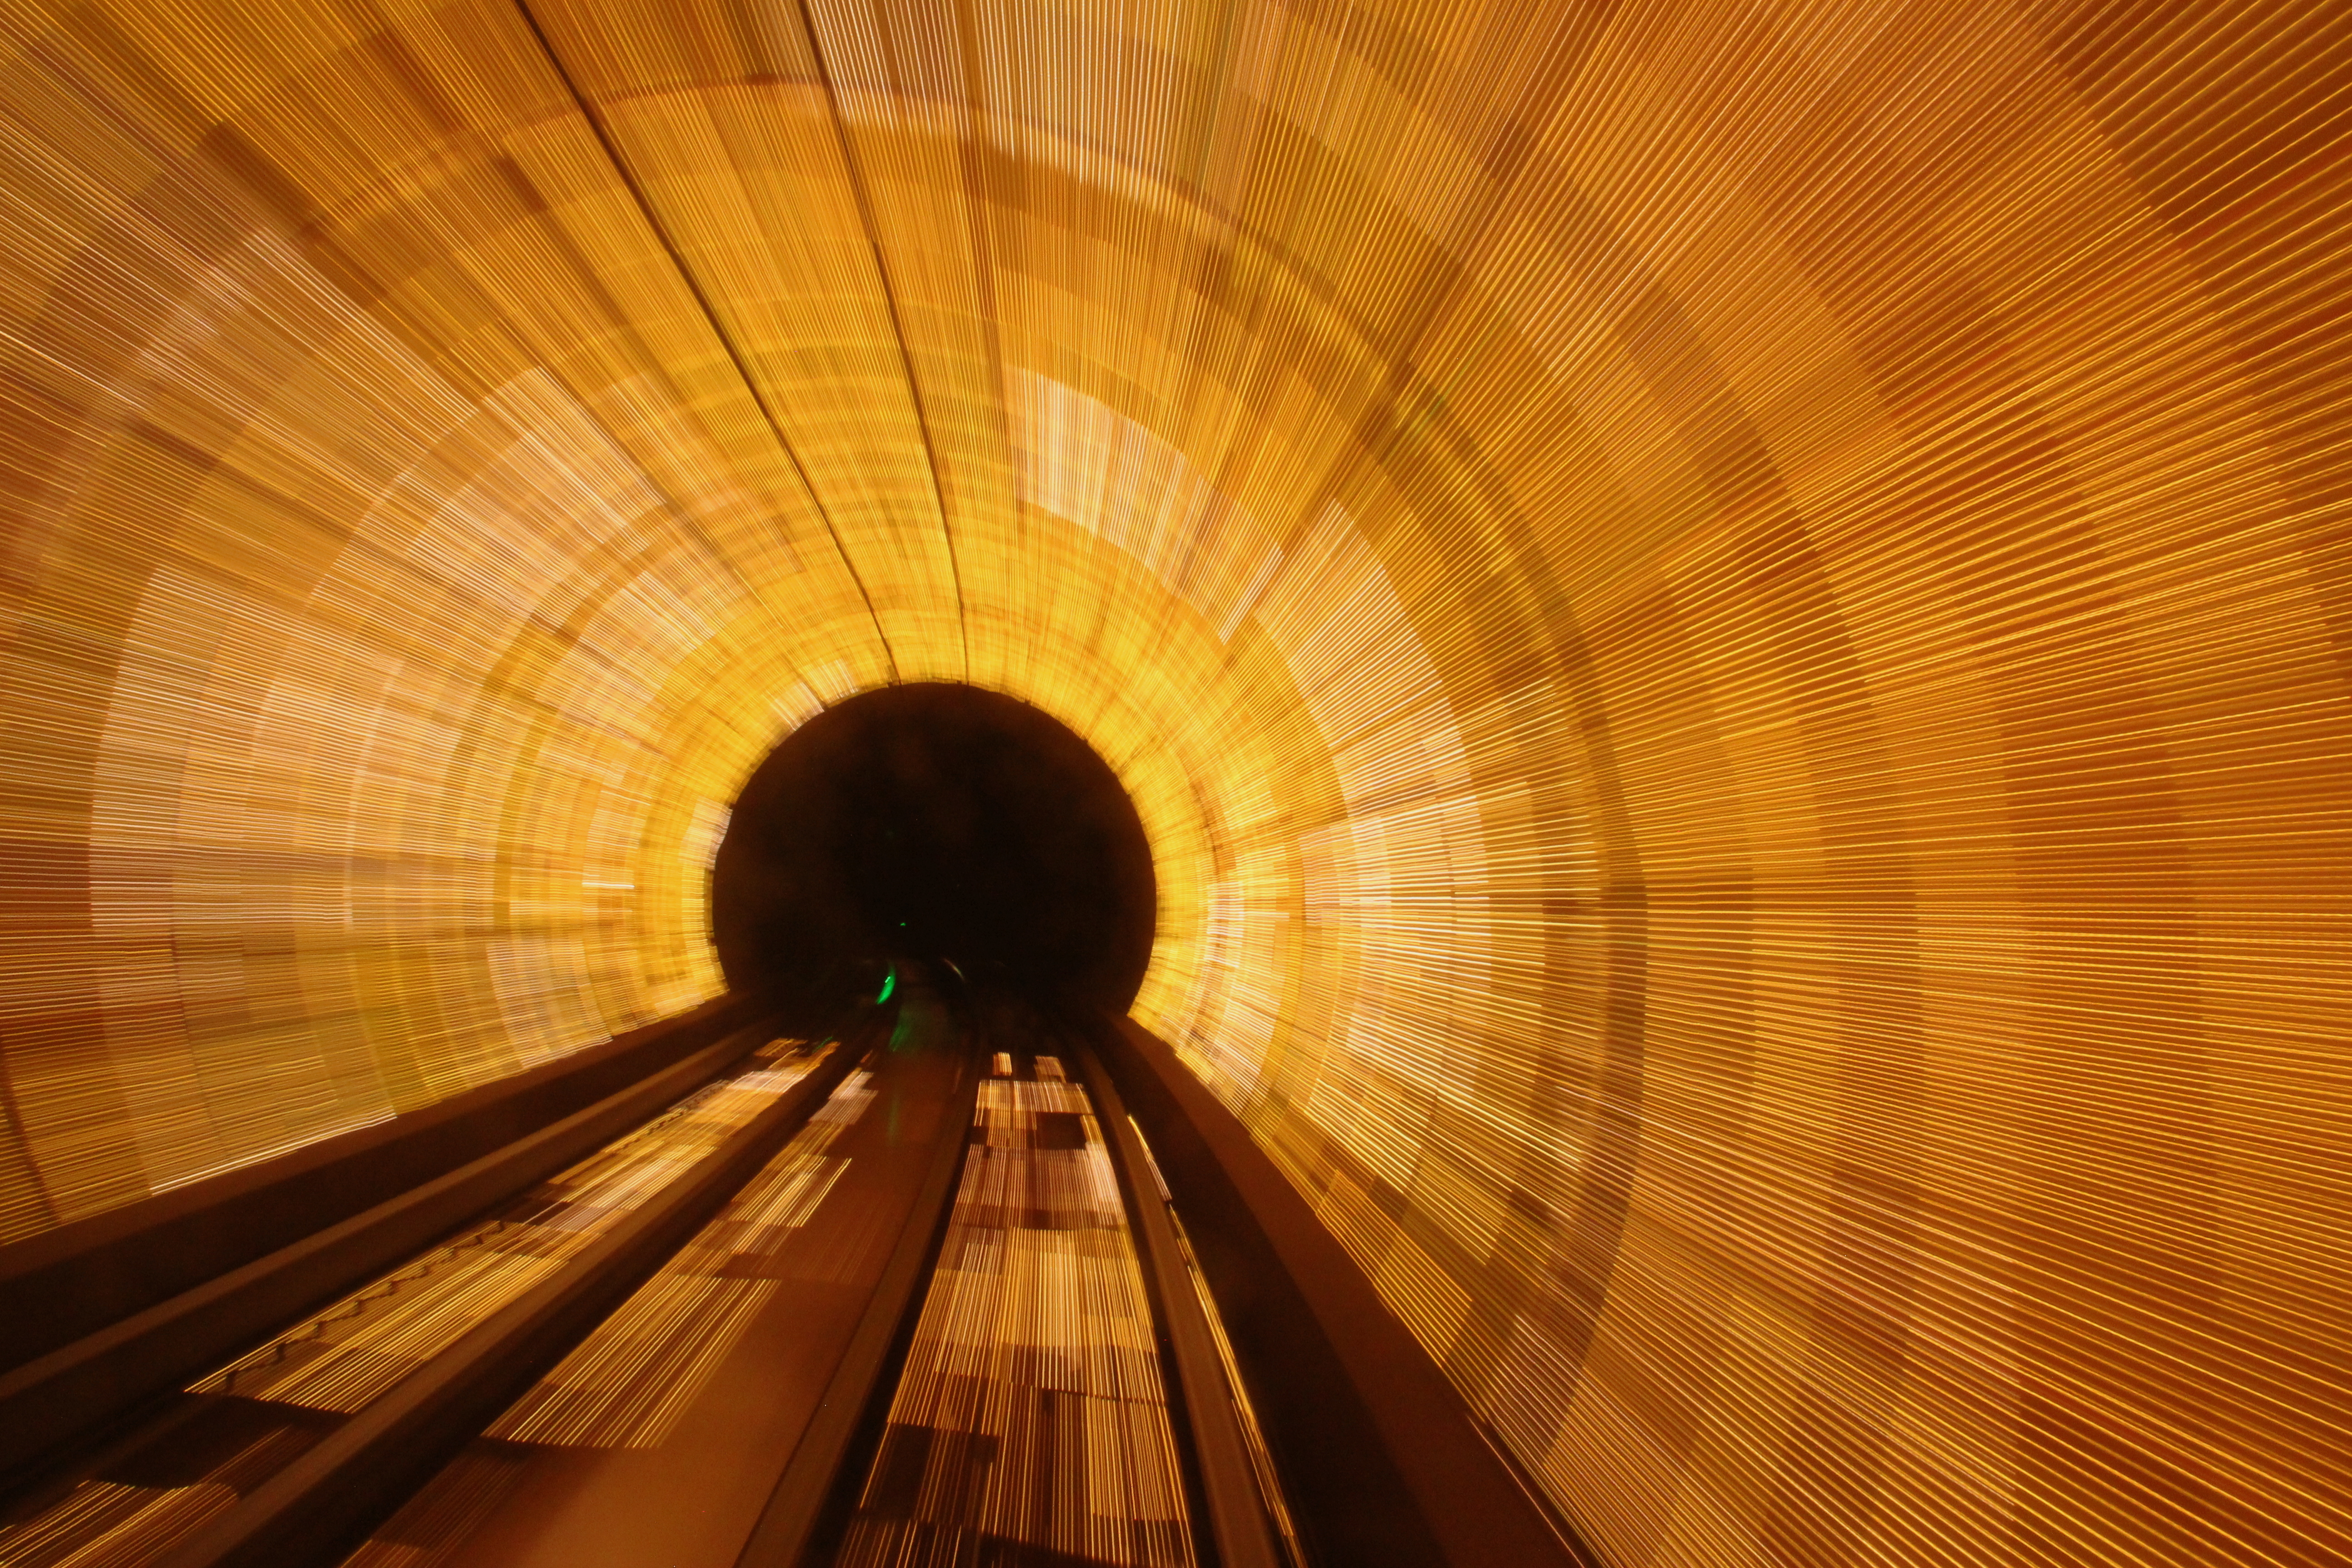
light, wood, night, sunlight, tunnel, reflection, color, long exposure, circle, infrastructure, symmetry